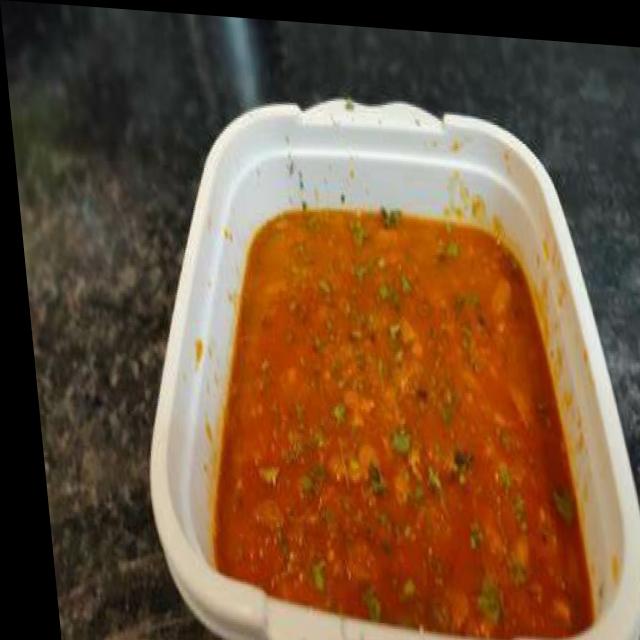
Dish: rajma_curry